Scottish independence

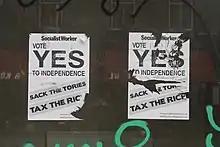
Vandalized "Yes" posters from the 2014 pro-independence referendum campaign by a "No" supporter.

The issue of the Scottish Government's power to hold and the Scottish Parliament's competence to legislate for an independence referendum is a subject of intense debate both inside and outside Scotland. In November 2022 the UK Supreme Court gave a judgment that the Scottish Parliament does not have the power to legislate for an independence referendum. The Scotland Act 1998 reserved powers over "the Union of the Kingdoms of Scotland and England" to the UK Parliament. Any provision is outwith the competence of the Scottish Parliament if "it relates to reserved matters" under Section 29(2) of the Act. This formed the basis of the UK Supreme Court's judgment on the Scottish Parliament's competence to legislate on the matter.